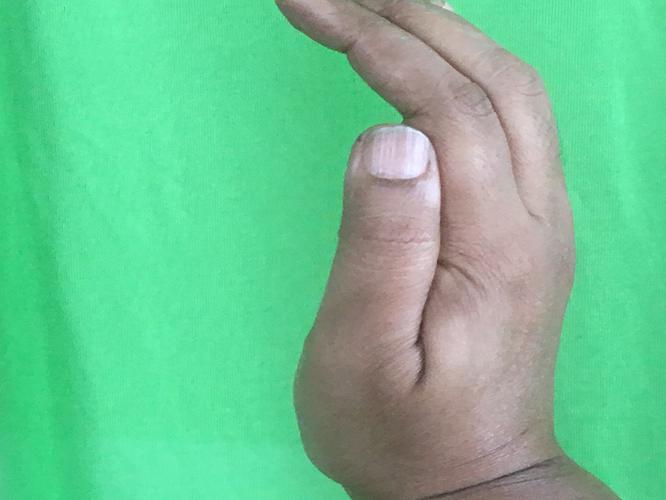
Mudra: Sarpasirsha
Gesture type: single_hand